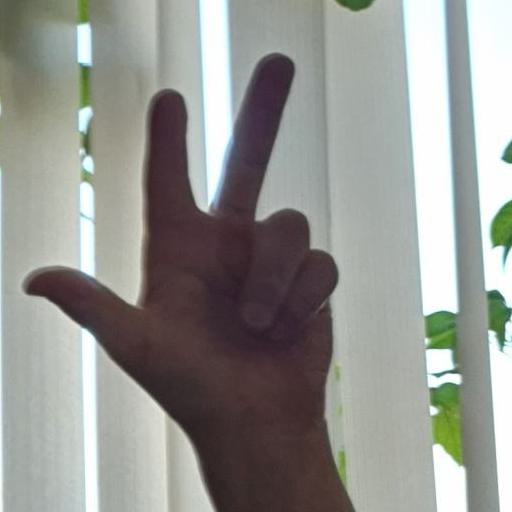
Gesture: three2